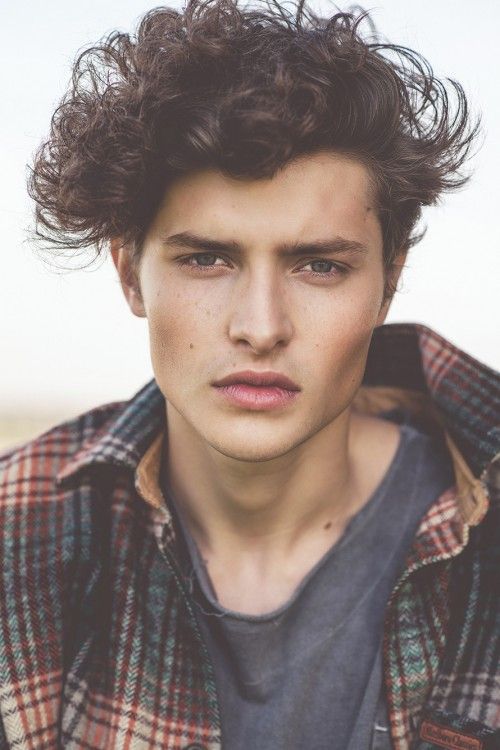
Label: Colored